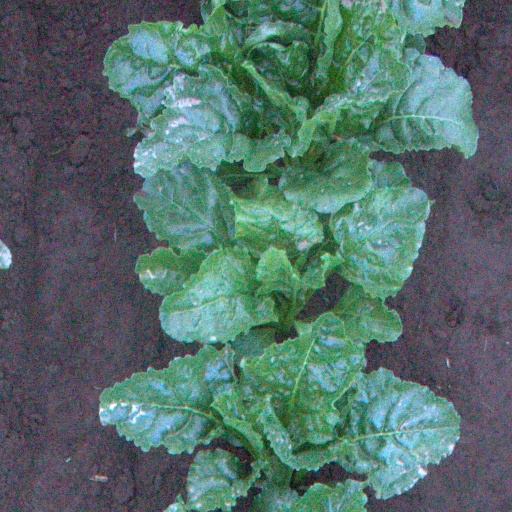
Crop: sugar beet